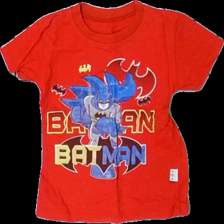
View: front
Type: T-shirt
Category: Children
Brand: Missing
Colors: Red, Blue, Yellow, Multicolor
Material: 100% cotton
Pattern: Other
Cut: Regular, C-collar
Season: All
Price range: <50
Recommended usage: Export
Comment: Washed out